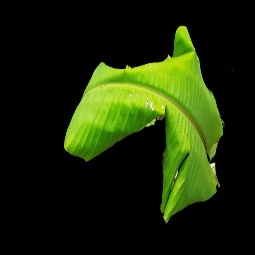
Label: Calcium